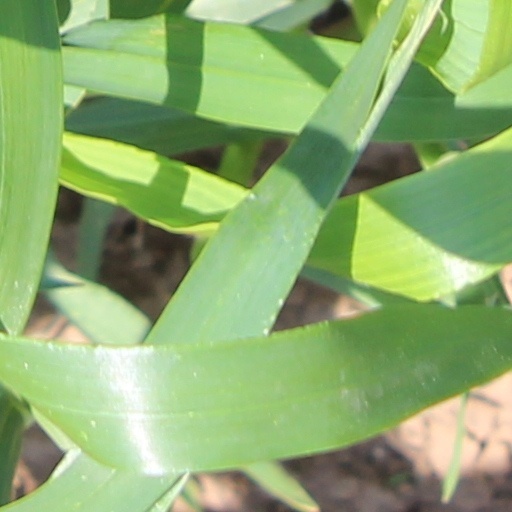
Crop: wheat